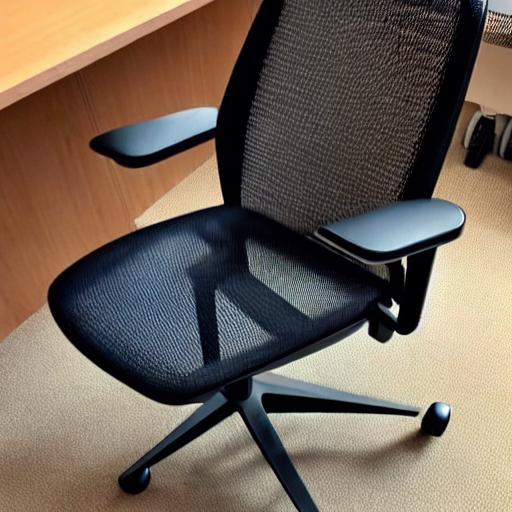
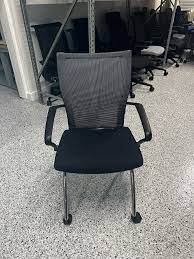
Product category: items_chair
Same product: no